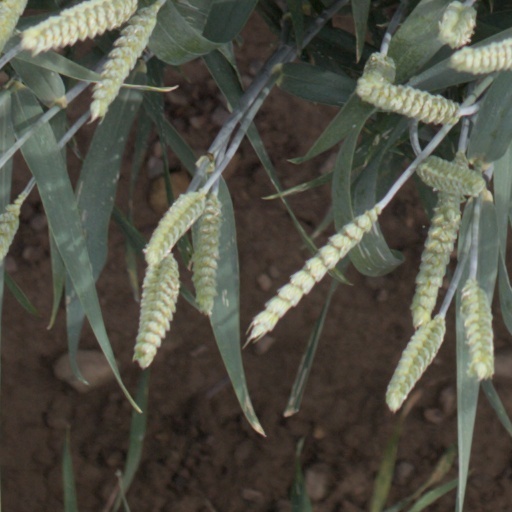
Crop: wheat